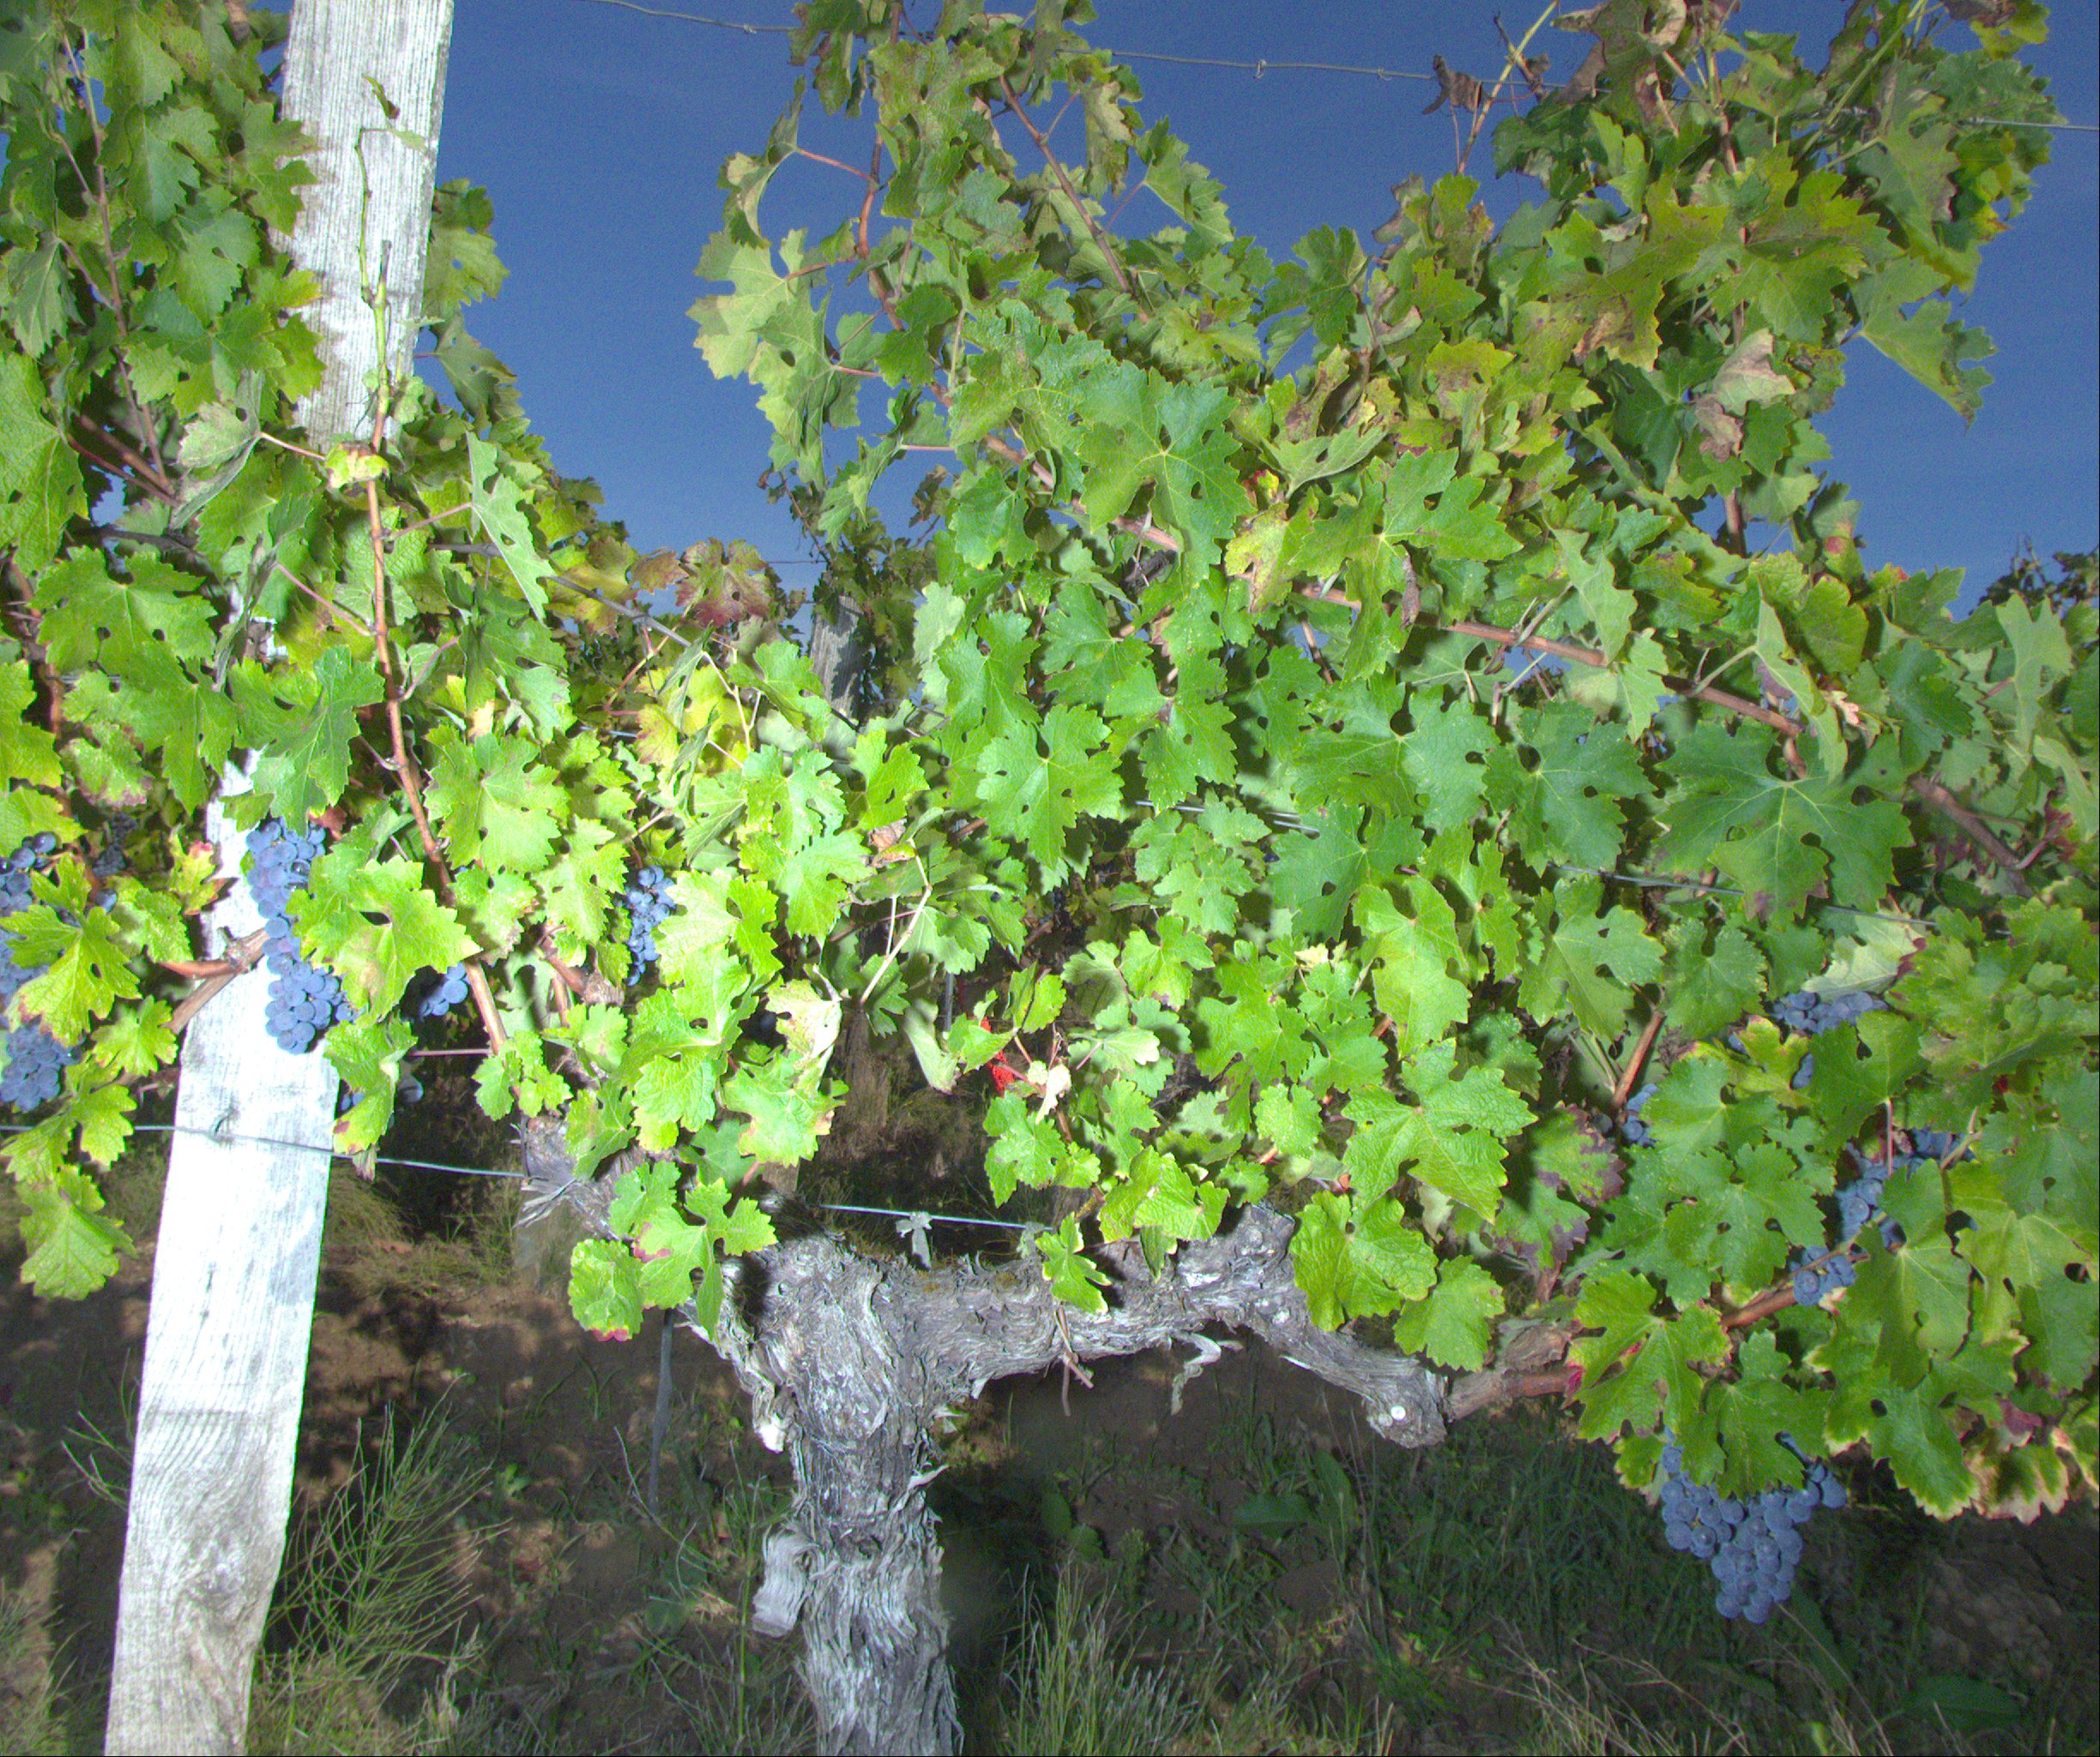
Grape variety: cabernet-sauvignon
Disease: confounding disease (conf)